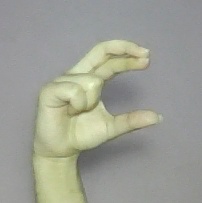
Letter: thal